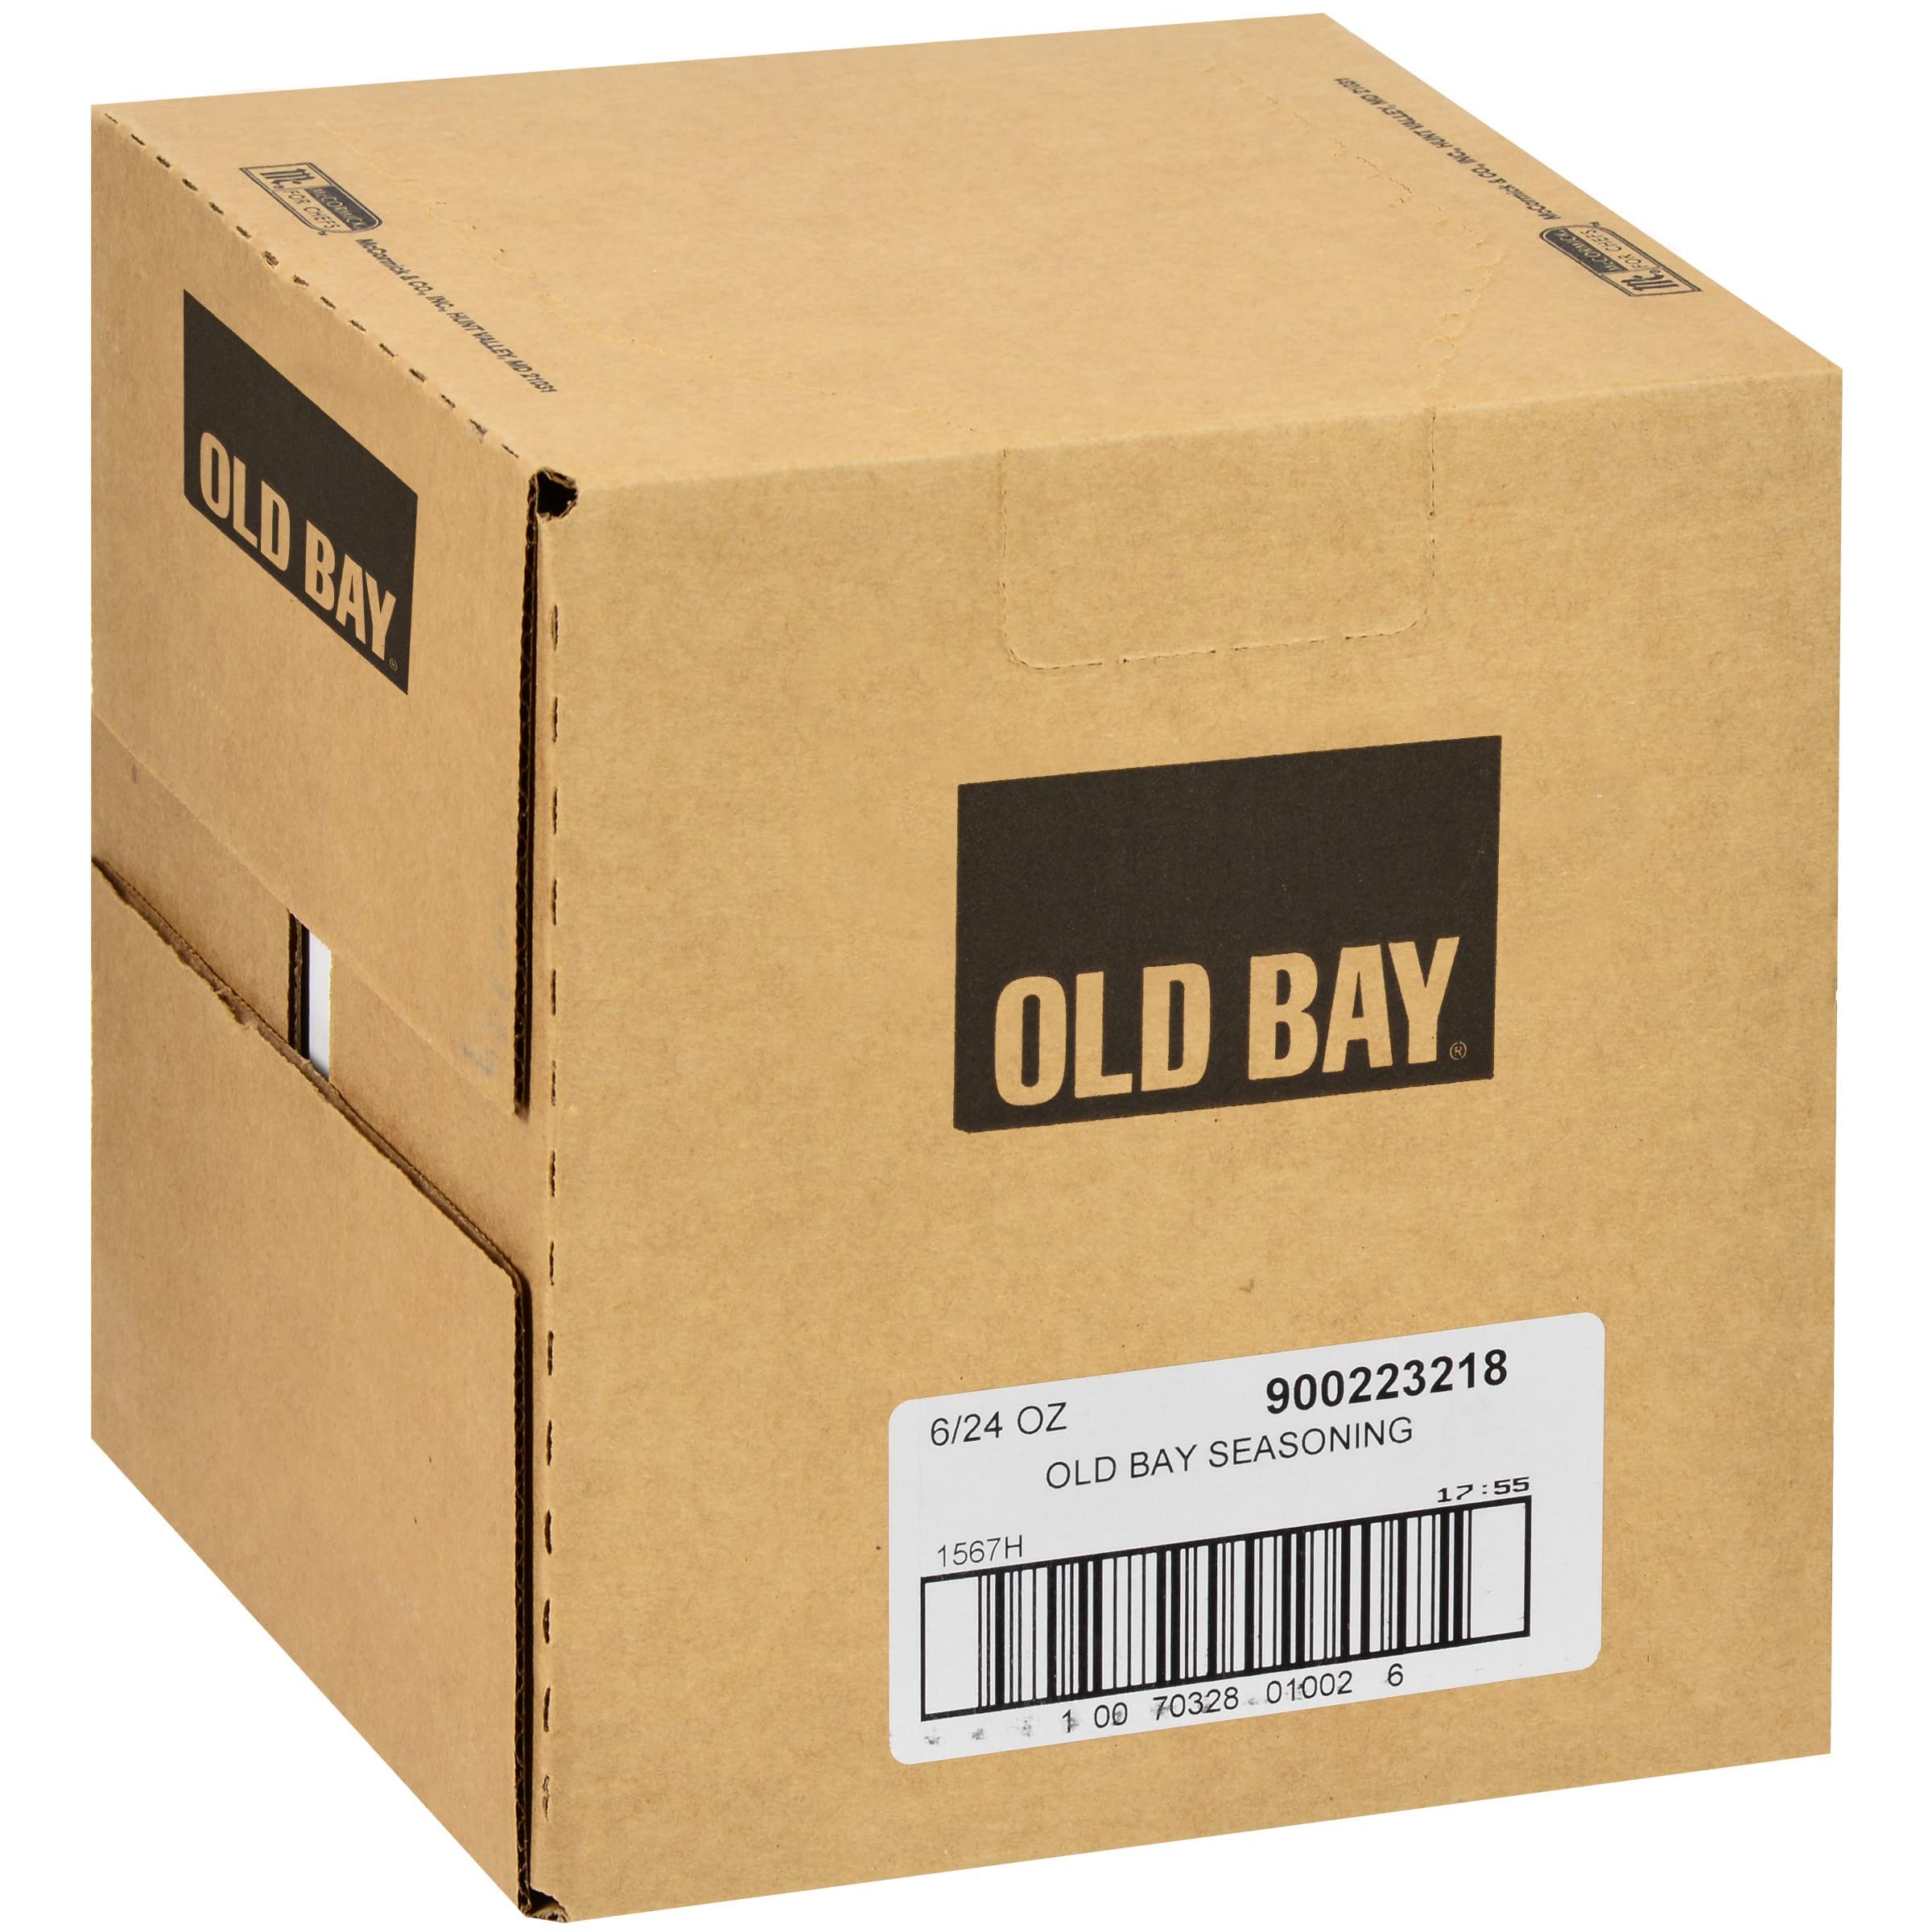
Item Name: OLD BAY Seasoning, 24 oz (Pack of 6) - Six 24 Ounce Containers of OLD BAY All-Purpose Seasoning with Unique Blend of 18 Spices and Herbs for Crabs, Shrimp, Poultry, Fries, and More
Bullet Point 1: WORLD FAMOUS TASTE: OLD BAY Seafood Seasoning has a distinct, world-famous taste that elevates any recipe; bring authentic New England flavors anywhere with a sprinkle of OLD BAY
Bullet Point 2: UNIQUE BLEND: Features a unique blend of 18 spices and herbs, such as red and black pepper, celery salt and paprika for a bold seasoning you can enjoy on almost anything
Bullet Point 3: DESIGNED FOR FOOD SERVICE: Comes in a 24-ounce container for easy back-of-house recipe customization in fast-paced and high-volume settings
Bullet Point 4: VERSATILE SEASONING: Born in the heart of the Chesapeake Bay area, OLD BAY is an all-purpose seasoning perfect for seafood, poultry or snacks like chips, french fries or popcorn
Bullet Point 5: FEEL GOOD INGREDIENTS: Kosher seasoning with no added MSG, ideal for sprinkling on various menu items like pizza and chowder
Value: 144.0
Unit: Ounce

Price: 10.485